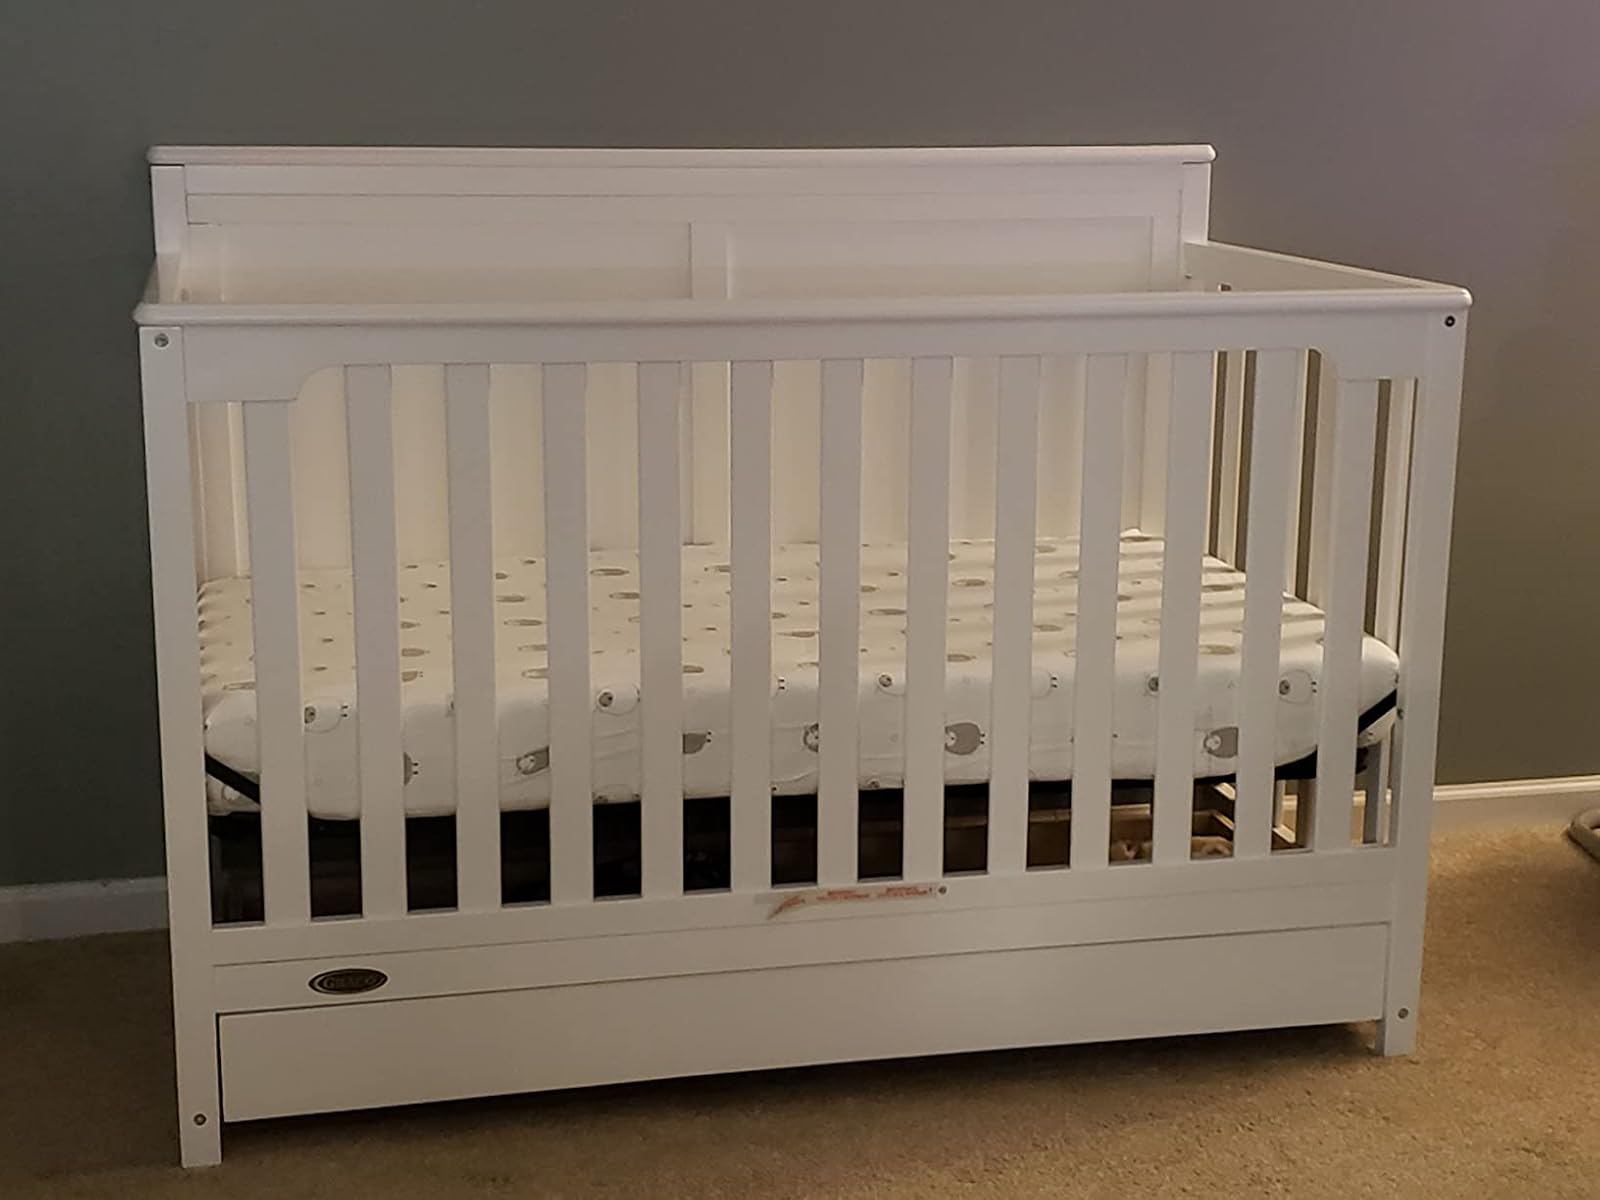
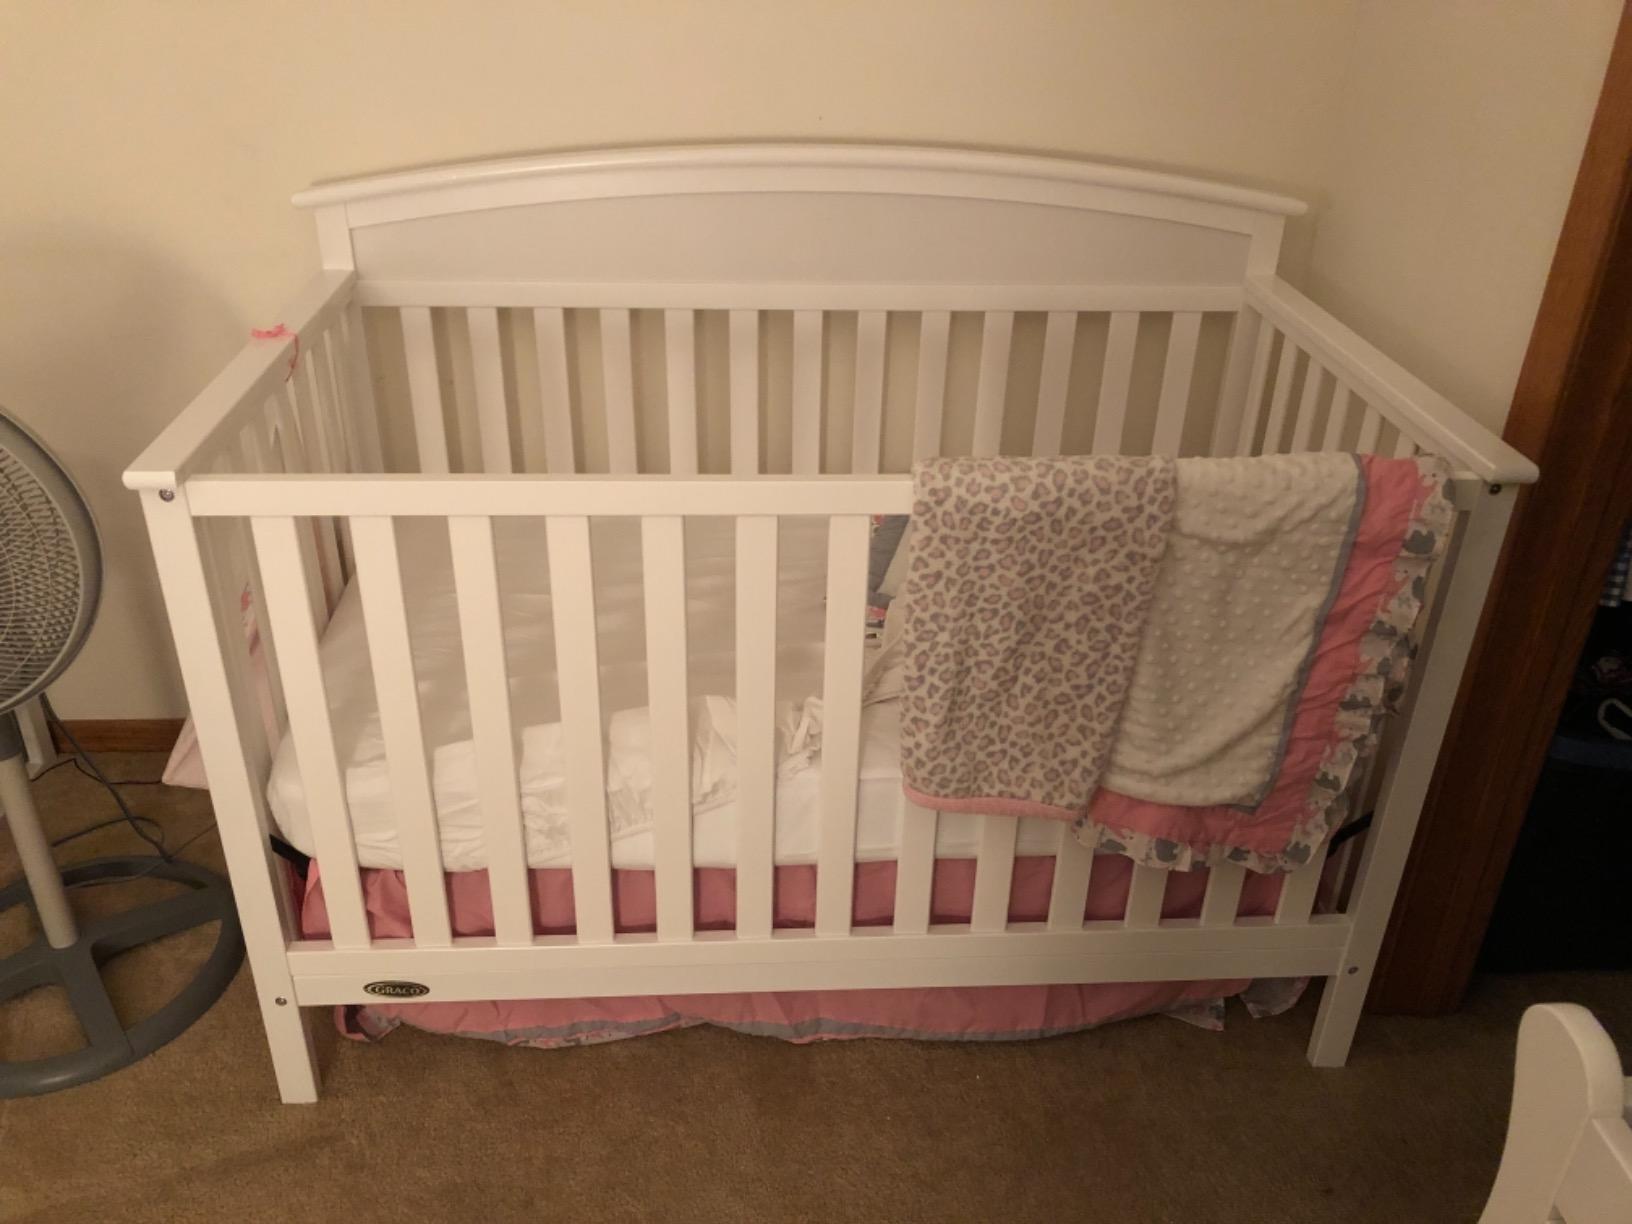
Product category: products_crib
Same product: no